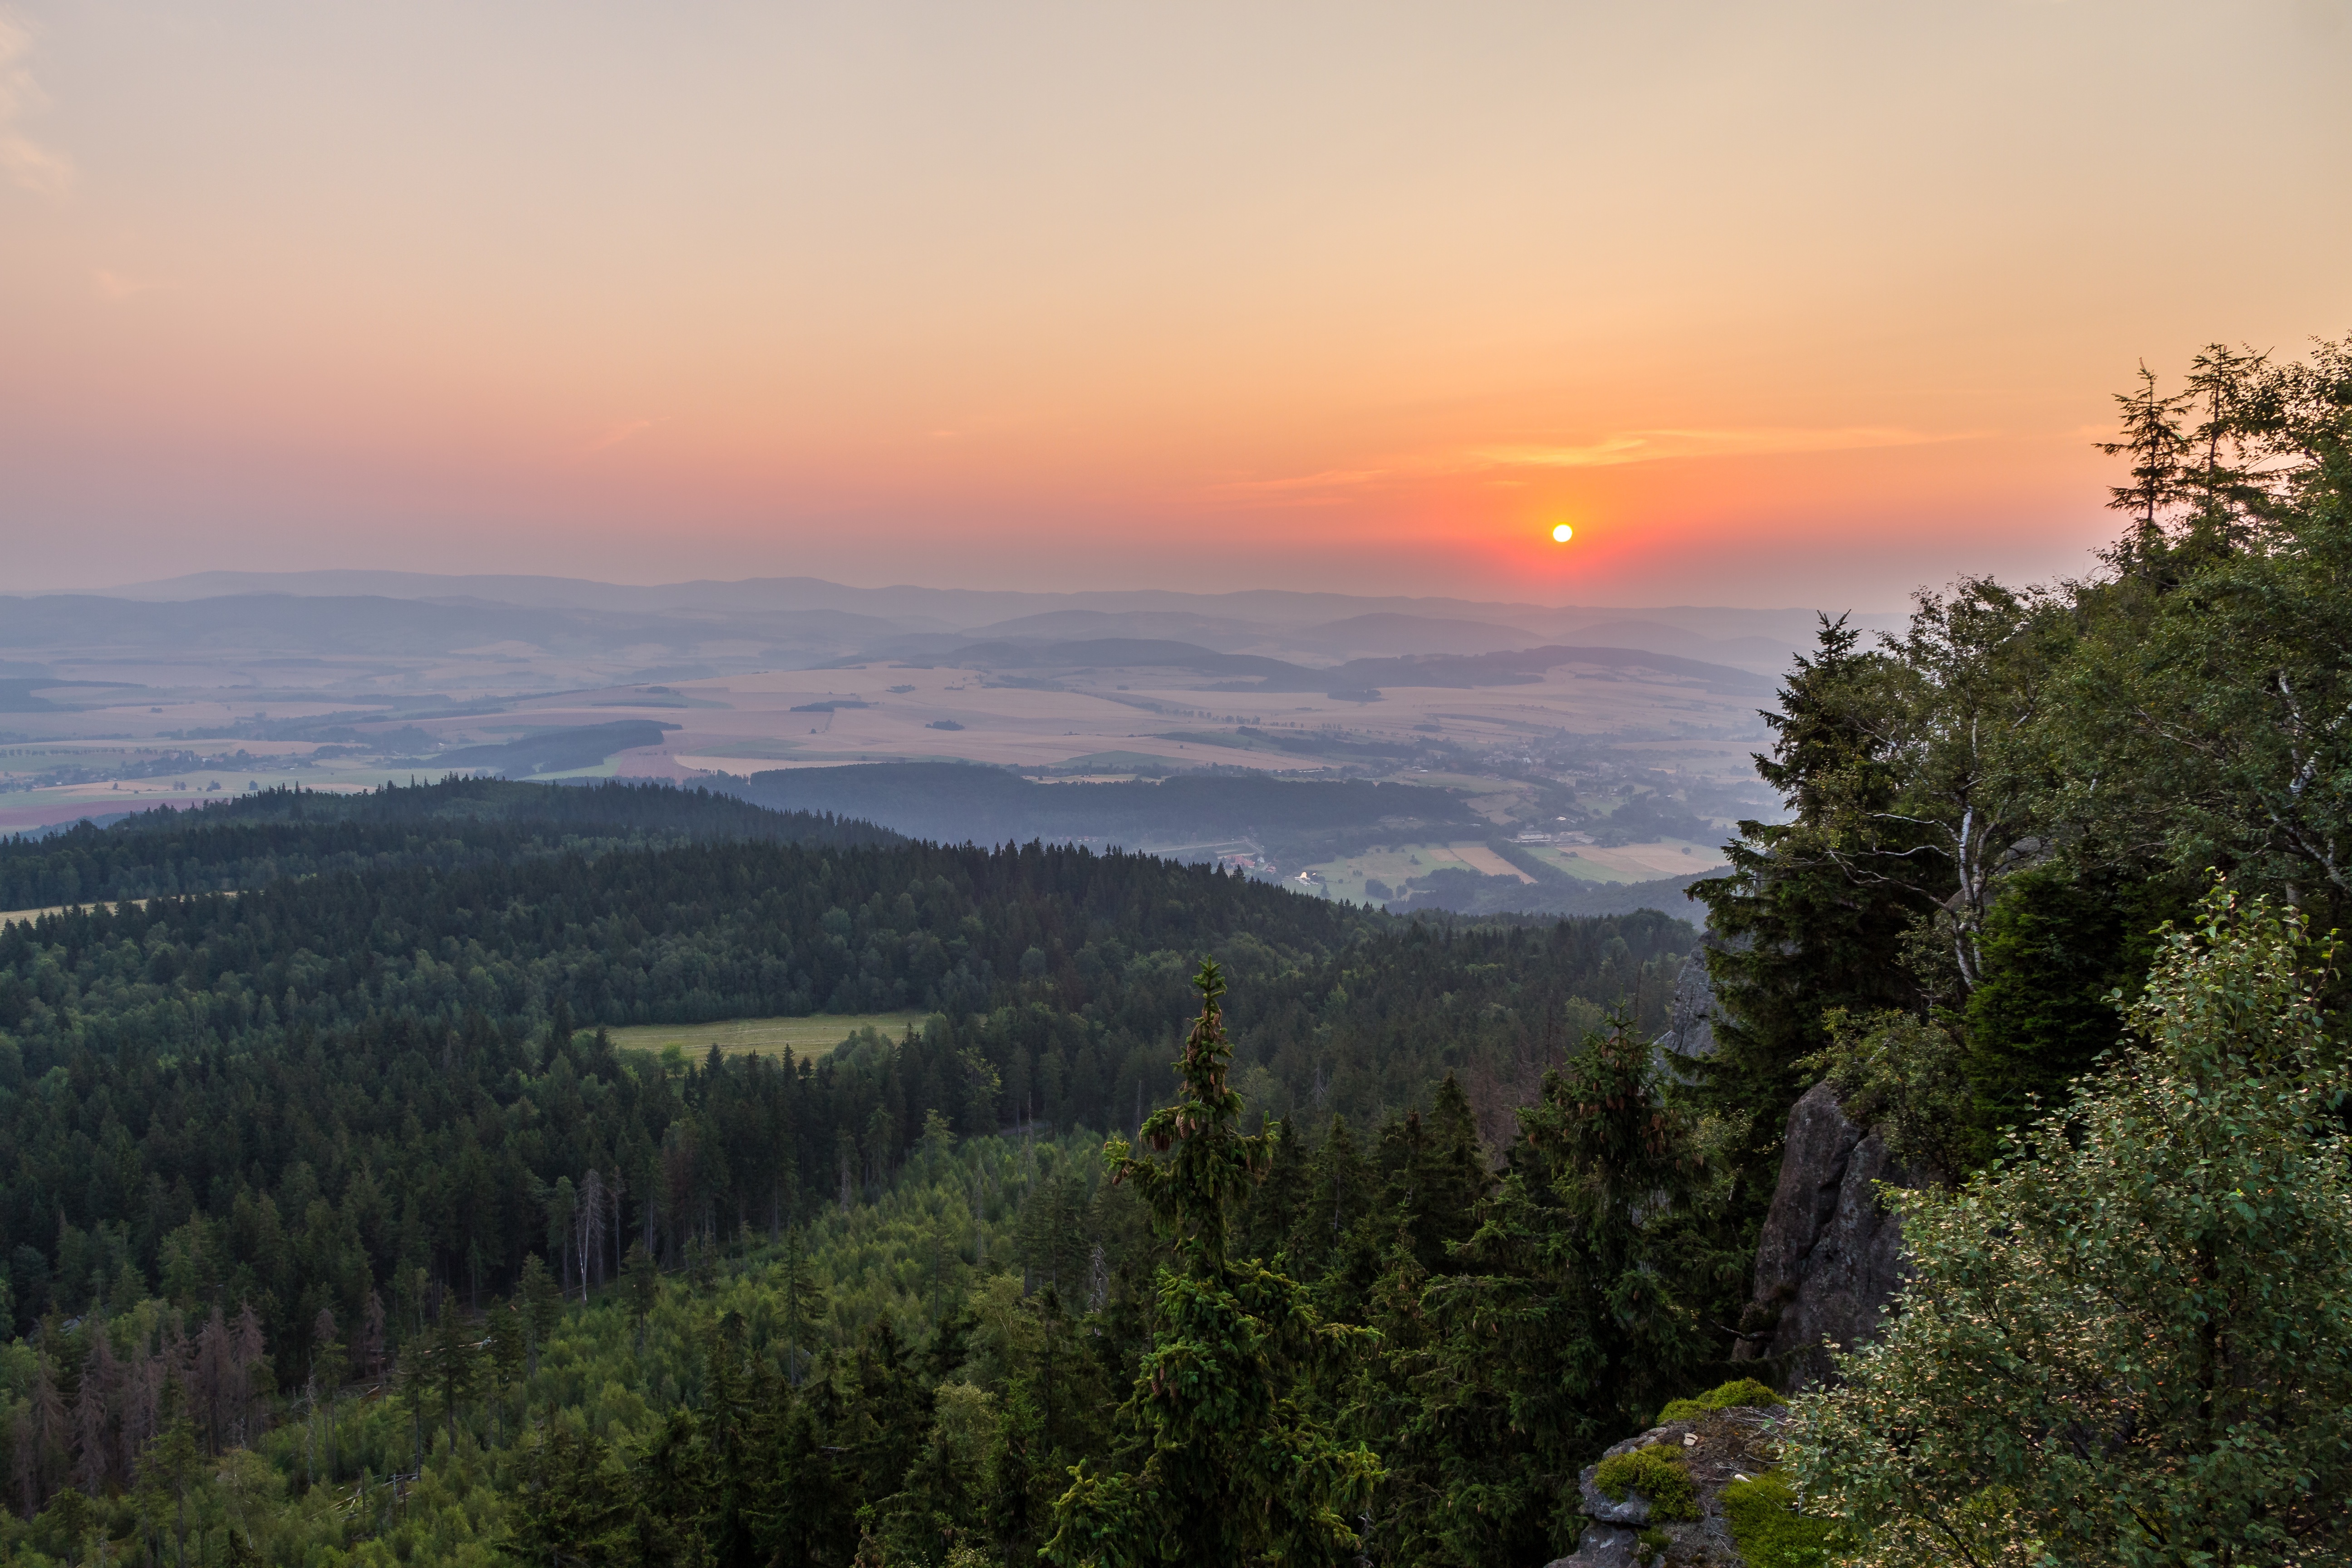
landscape, nature, forest, wilderness, mountain, glowing, cloud, sun, sunrise, sunset, morning, hill, view, dawn, valley, mountain range, dusk, panoramic, evening, orange, ridge, hills, vegetation, scene, atmospheric phenomenon, mountainous landforms